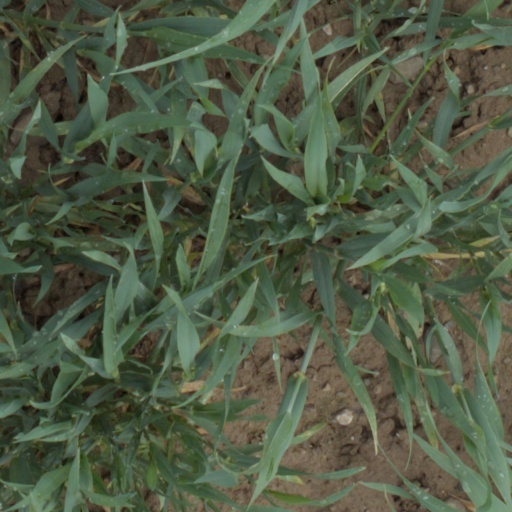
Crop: wheat